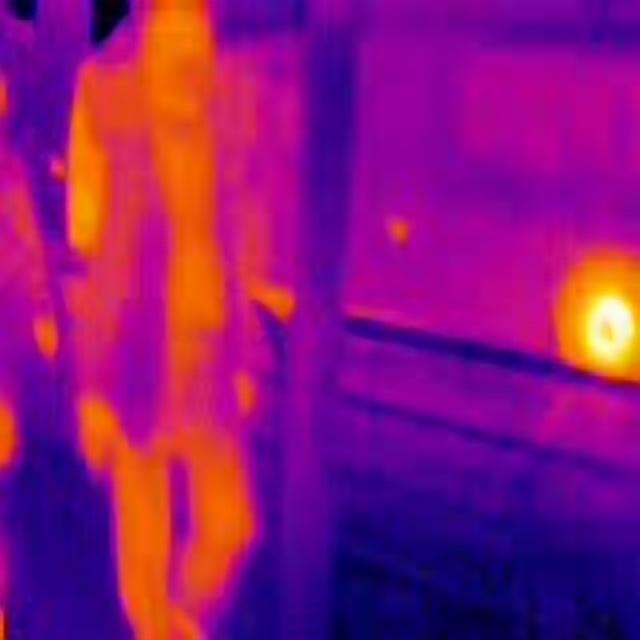
Detected objects:
label: person
label: person